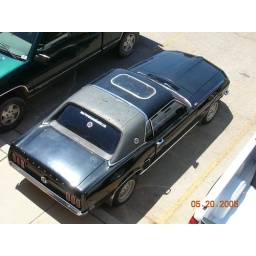
Blackhawks flying over our horse shoe tourney.